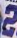
Number: 2